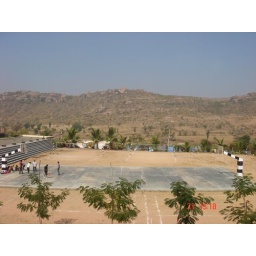
pharoah in basket ball court